Second Battle of Memphis

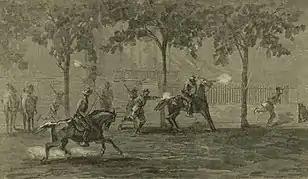
General Washburne escapes

The Second Battle of Memphis was a battle of the American Civil War occurring on August 21, 1864, in Shelby County, Tennessee.